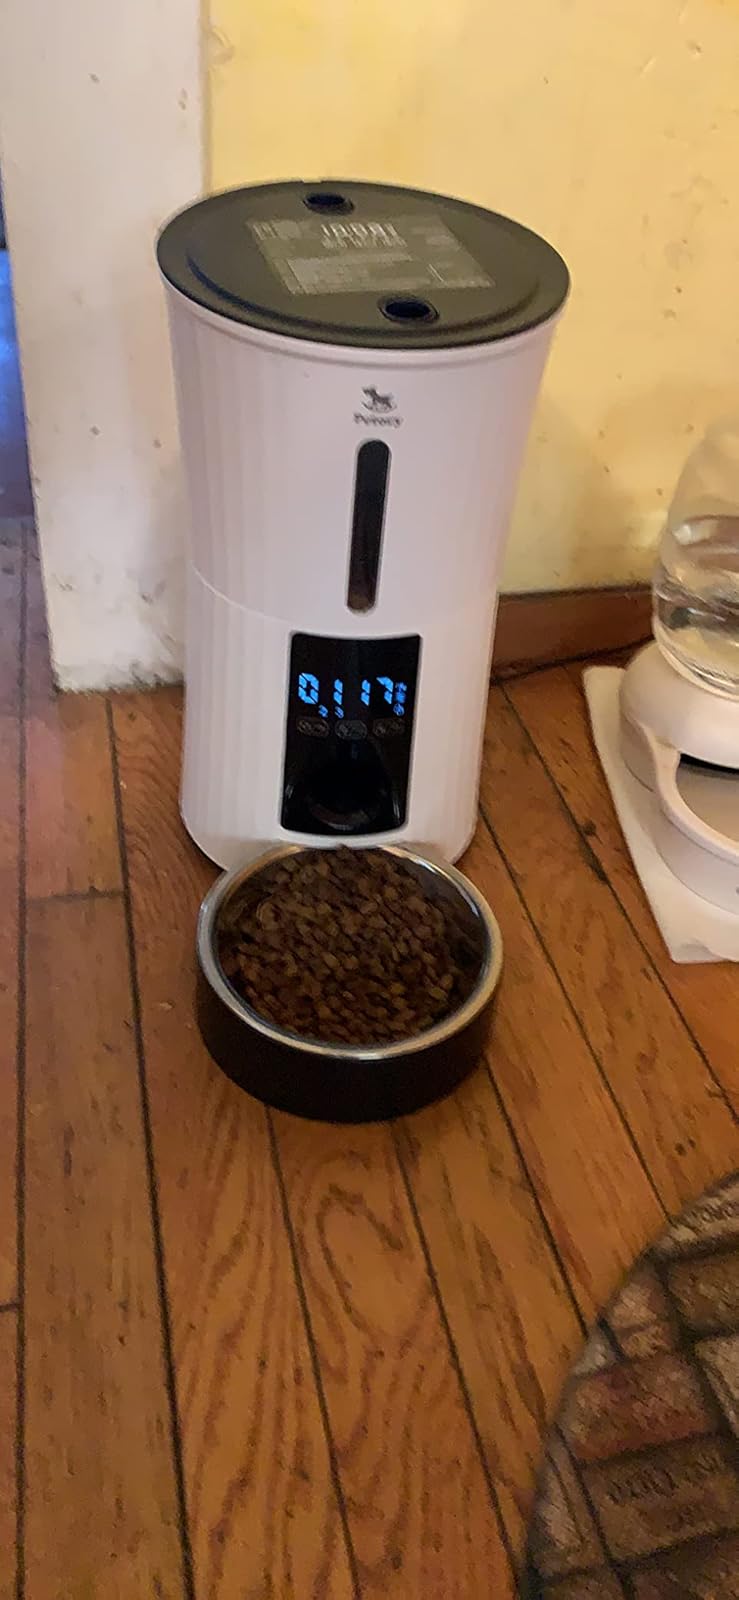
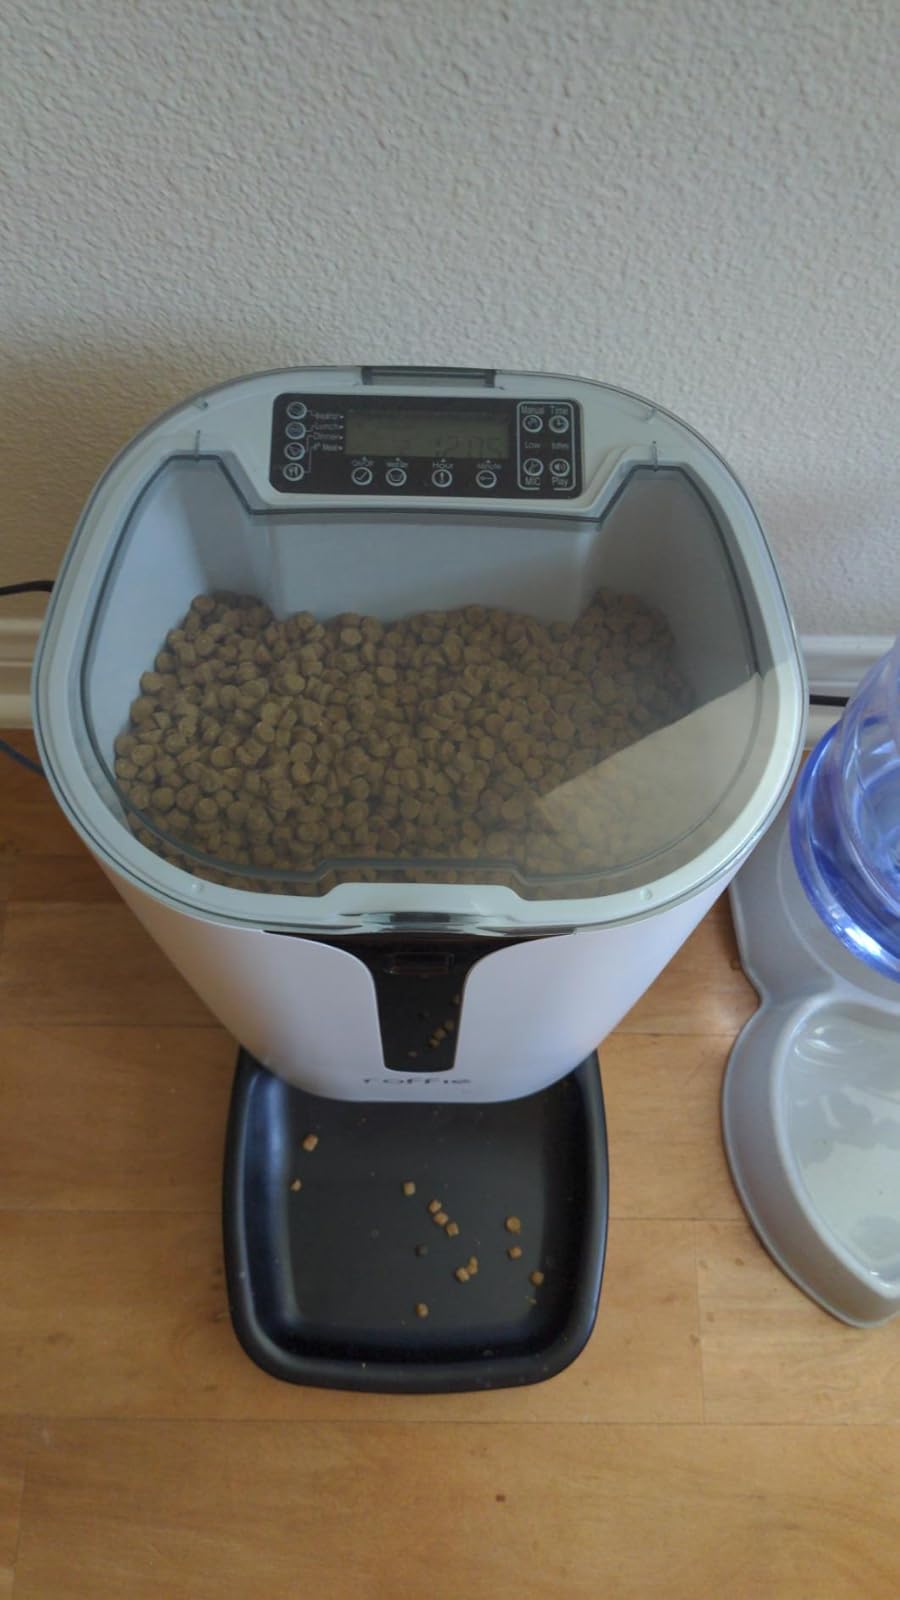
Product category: items_feeder
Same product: no